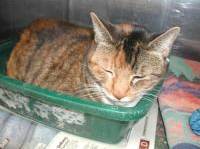
Label: cat